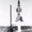
Label: rocket